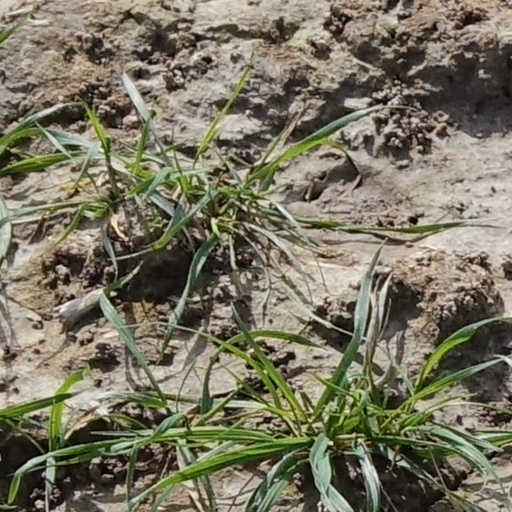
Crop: wheat